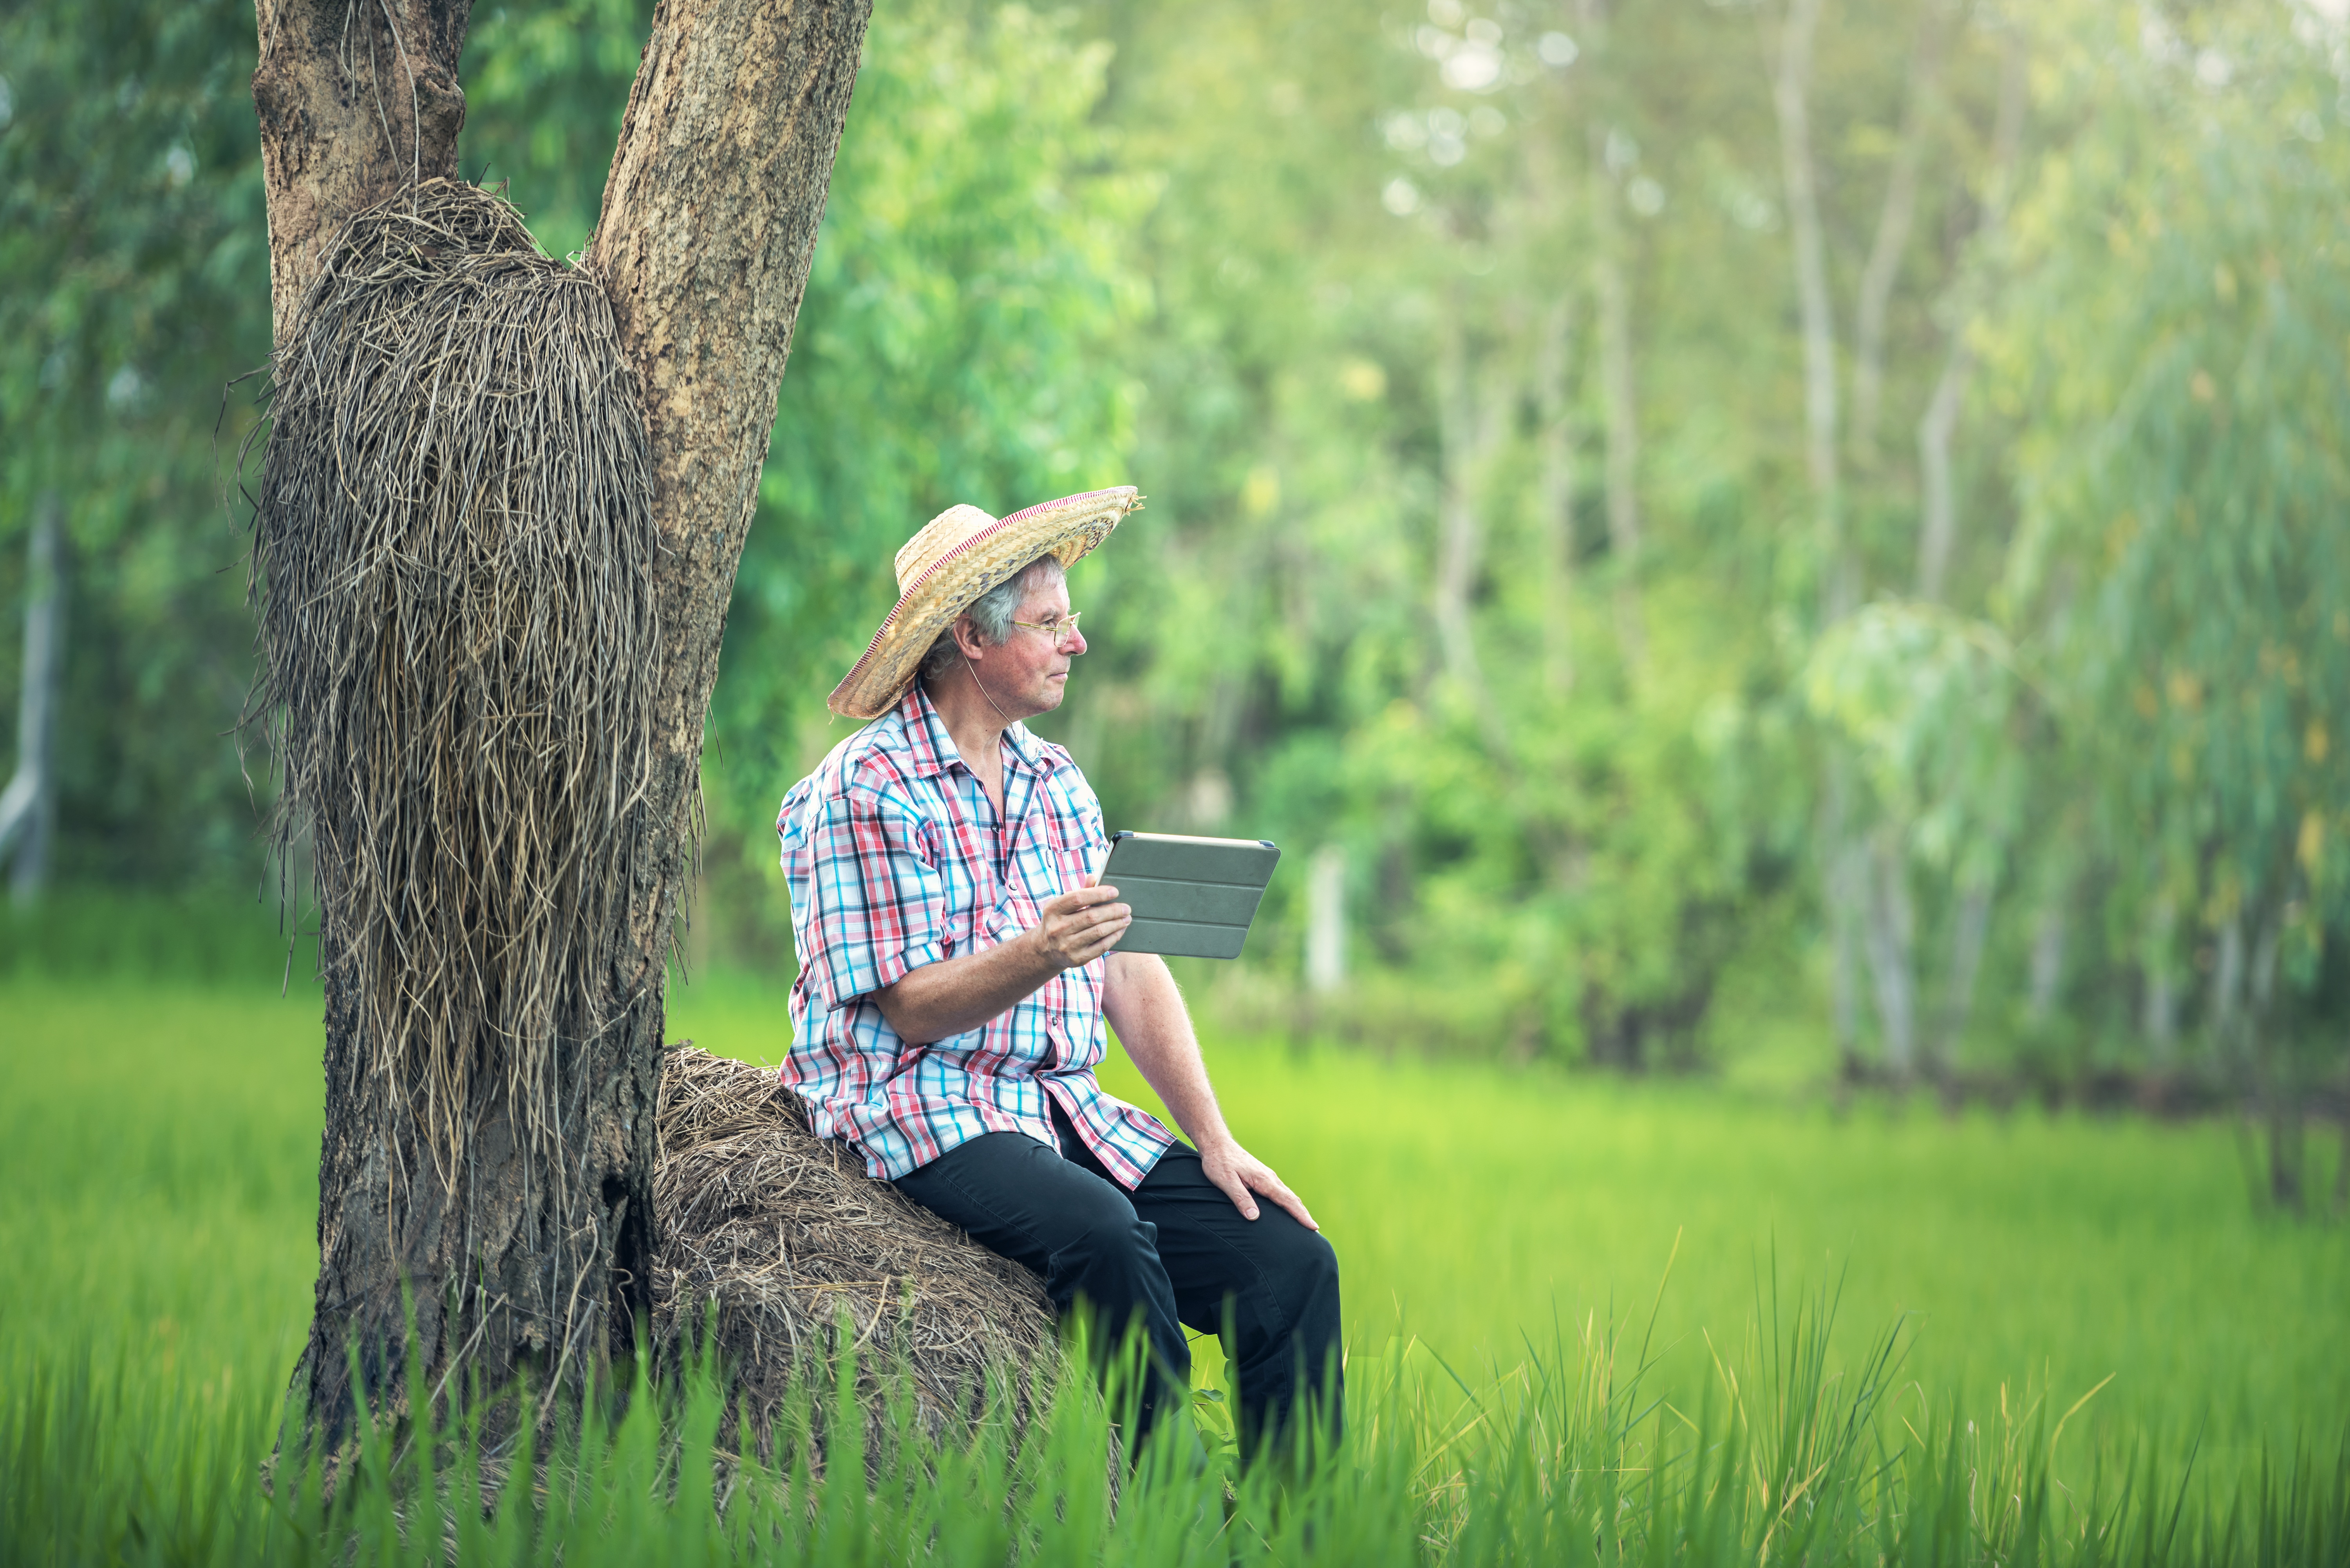
agriculture, caucasian people, grain, check, the computer, connection, copy, crops, cultivating, digital, farm, farmer, for farming, golf club, happy, harvesting, horizontal, internet, men's, outdoor, plant, remote, space, standpoint, summer, tablet, technology, touch screen, twenty, walking, wheat, wireless, operator, doing work